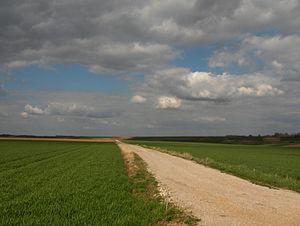
Paysage de l'Artois (France, dept. Pas-de-Calais), entre Delettes et Enquin-les-Mines.
L'openfield est un terme de géographie qui désigne un paysage agraire à champs ouverts. Les géographes francophones ont recours à cet anglicisme, parfois jugé abusif, pour éviter les mots français correspondant campagne ou champagne, qui signifient également « champ ouvert » étymologiquement, car leurs multiples sens actuels et les usages toponymiques les rendent quelque peu ambigus.